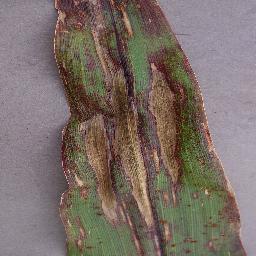
Label: Corn___Northern_Leaf_Blight